Prescott Town House

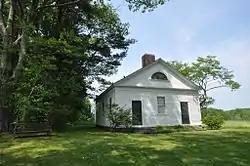

The Prescott Town House is a historic former town hall on MA 32 in Petersham, Massachusetts.